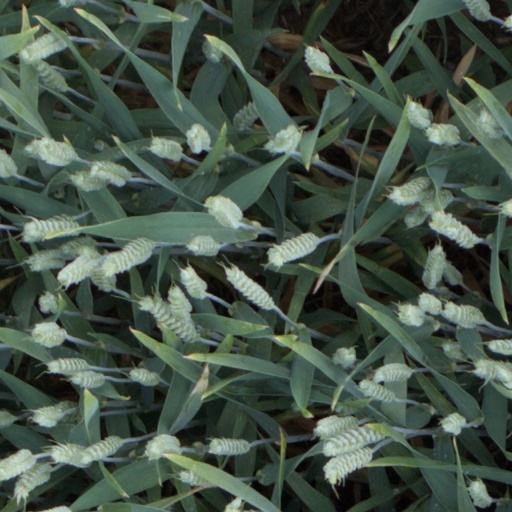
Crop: wheat